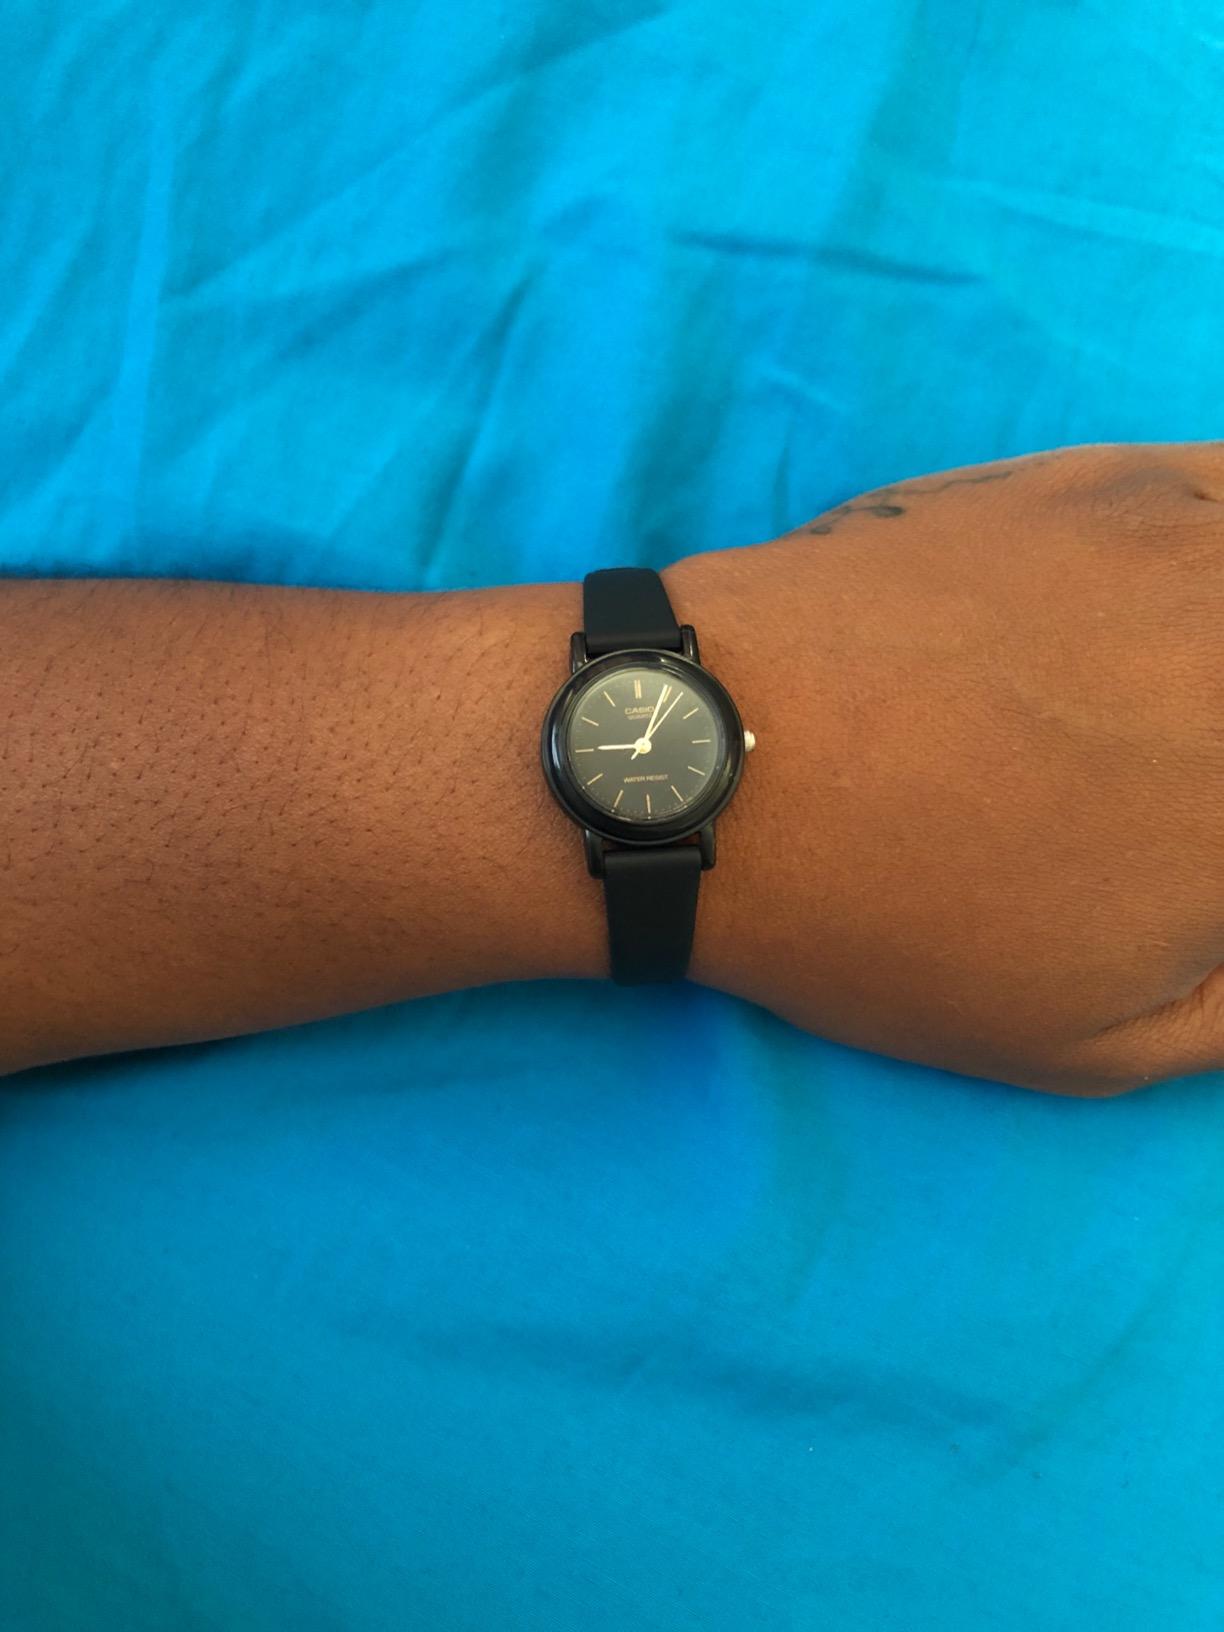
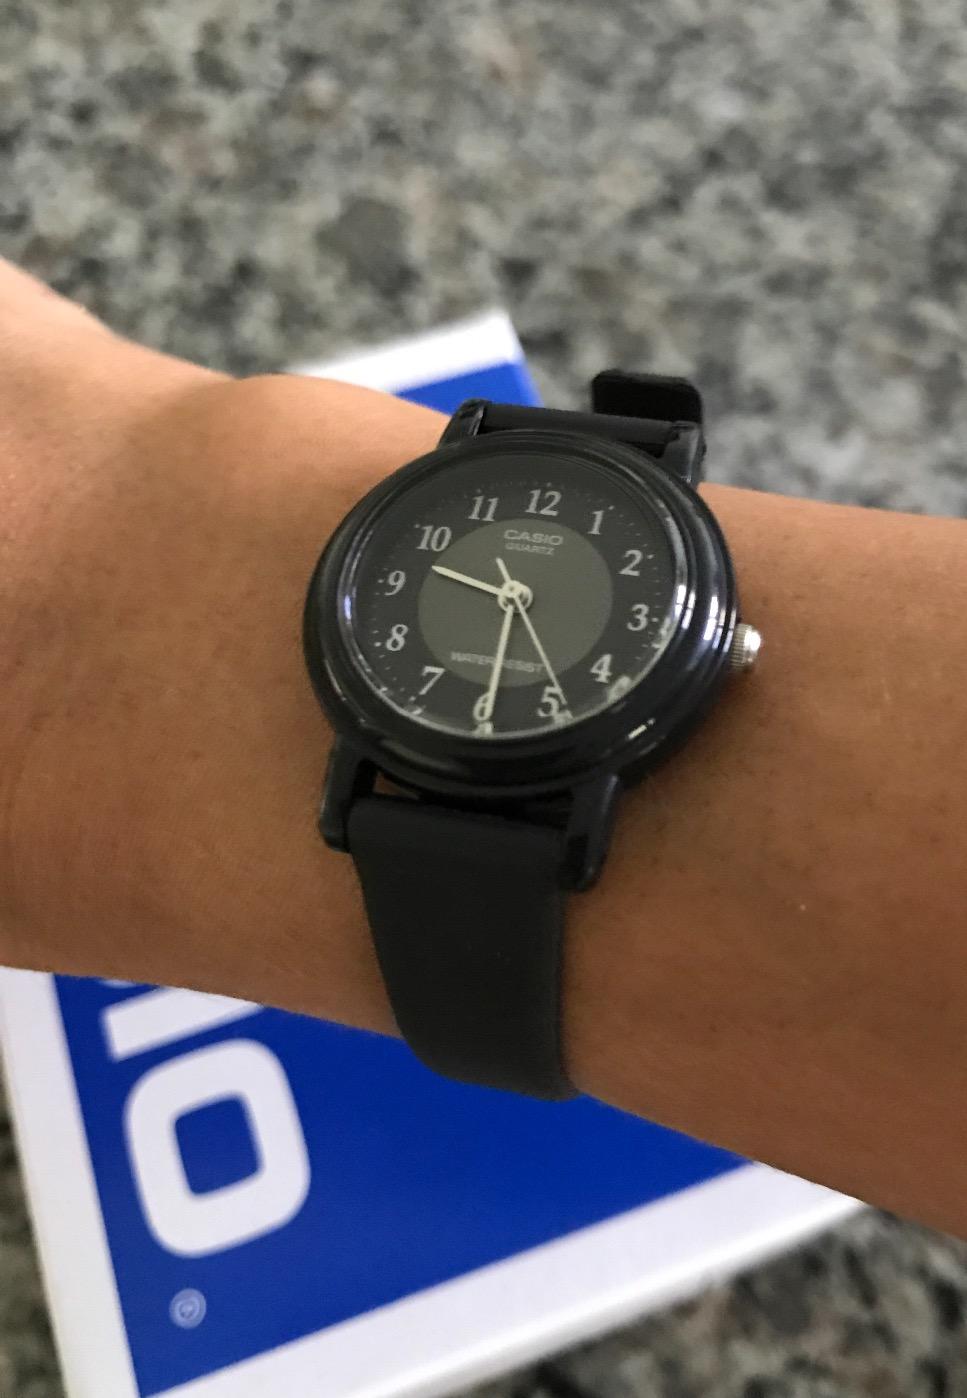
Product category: accessories_watch
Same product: no